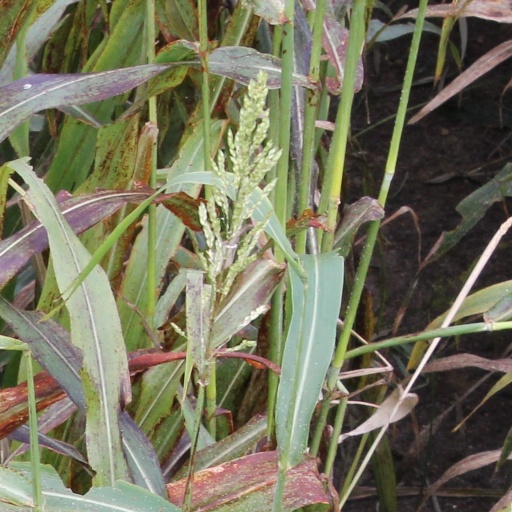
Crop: sorghum